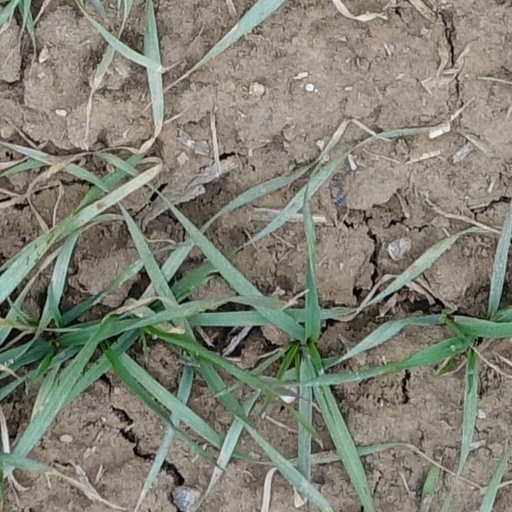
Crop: wheat